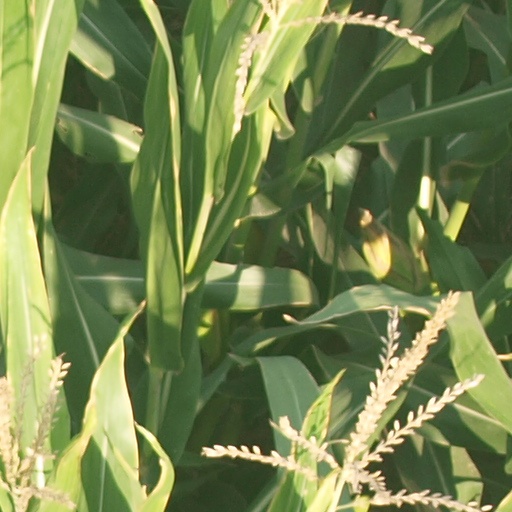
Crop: maize; corn